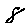
Label: 8